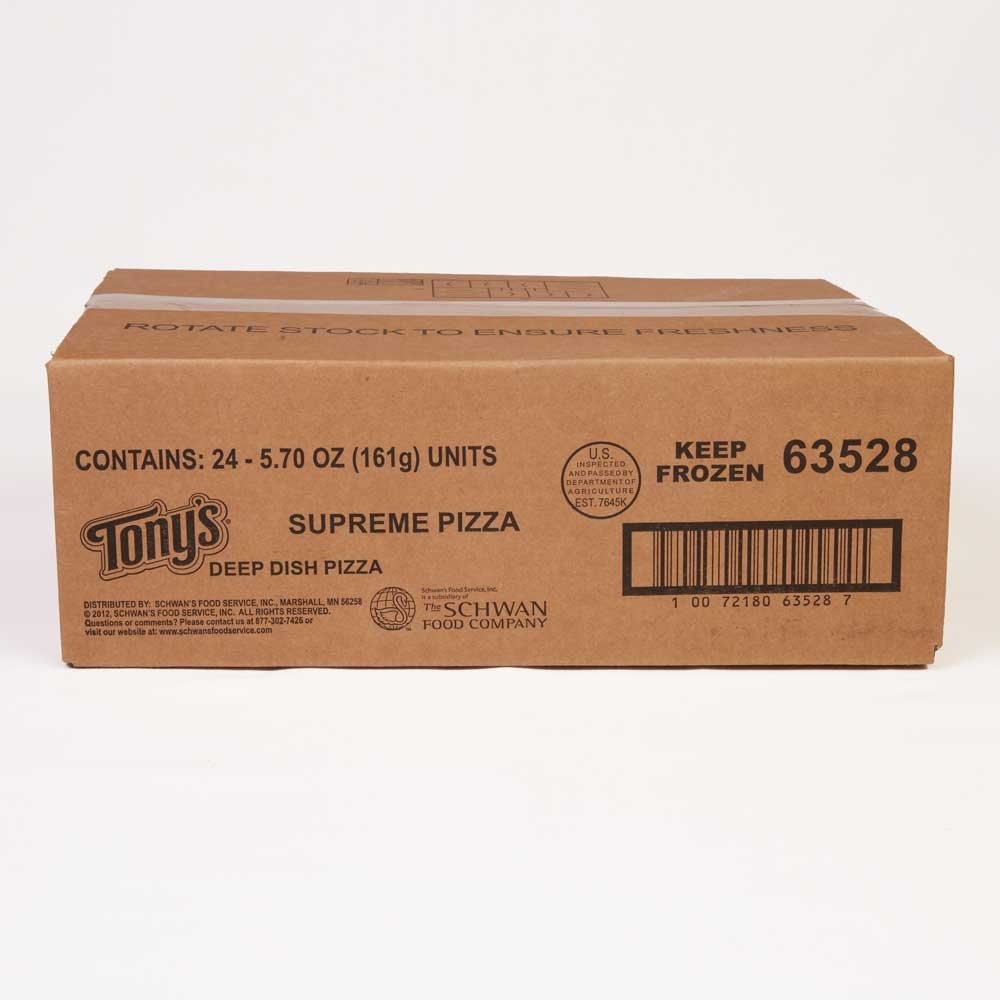
Item Name: Schwans Tonys Supreme Par Baked Pizza, 6.5 Ounce -- 24 per case.
Bullet Point: Ships frozen, CANNOT be cancelled after being processed.
Product Description: Schwans Tonys Supreme Par Baked Pizza, 6.5 Ounce -- 24 per case. For supreme flavor and customer appeal - along with great value - its hard to beat Tonys . With its versatile single-serve 5" size, this pie is ideal for both meals and snacks. Add in our extremely popular pastry-style crust and other quality ingredients like 10% fresh Mozzarella and 90% substitute Mozzarella cheeses and you have a sure winner for any foodservice operation. Pizzas are Individually wrapped with retail label and Tonys logo. 5 inch, Individually Wrapped
Value: 156.0
Unit: Ounce

Price: 99.56